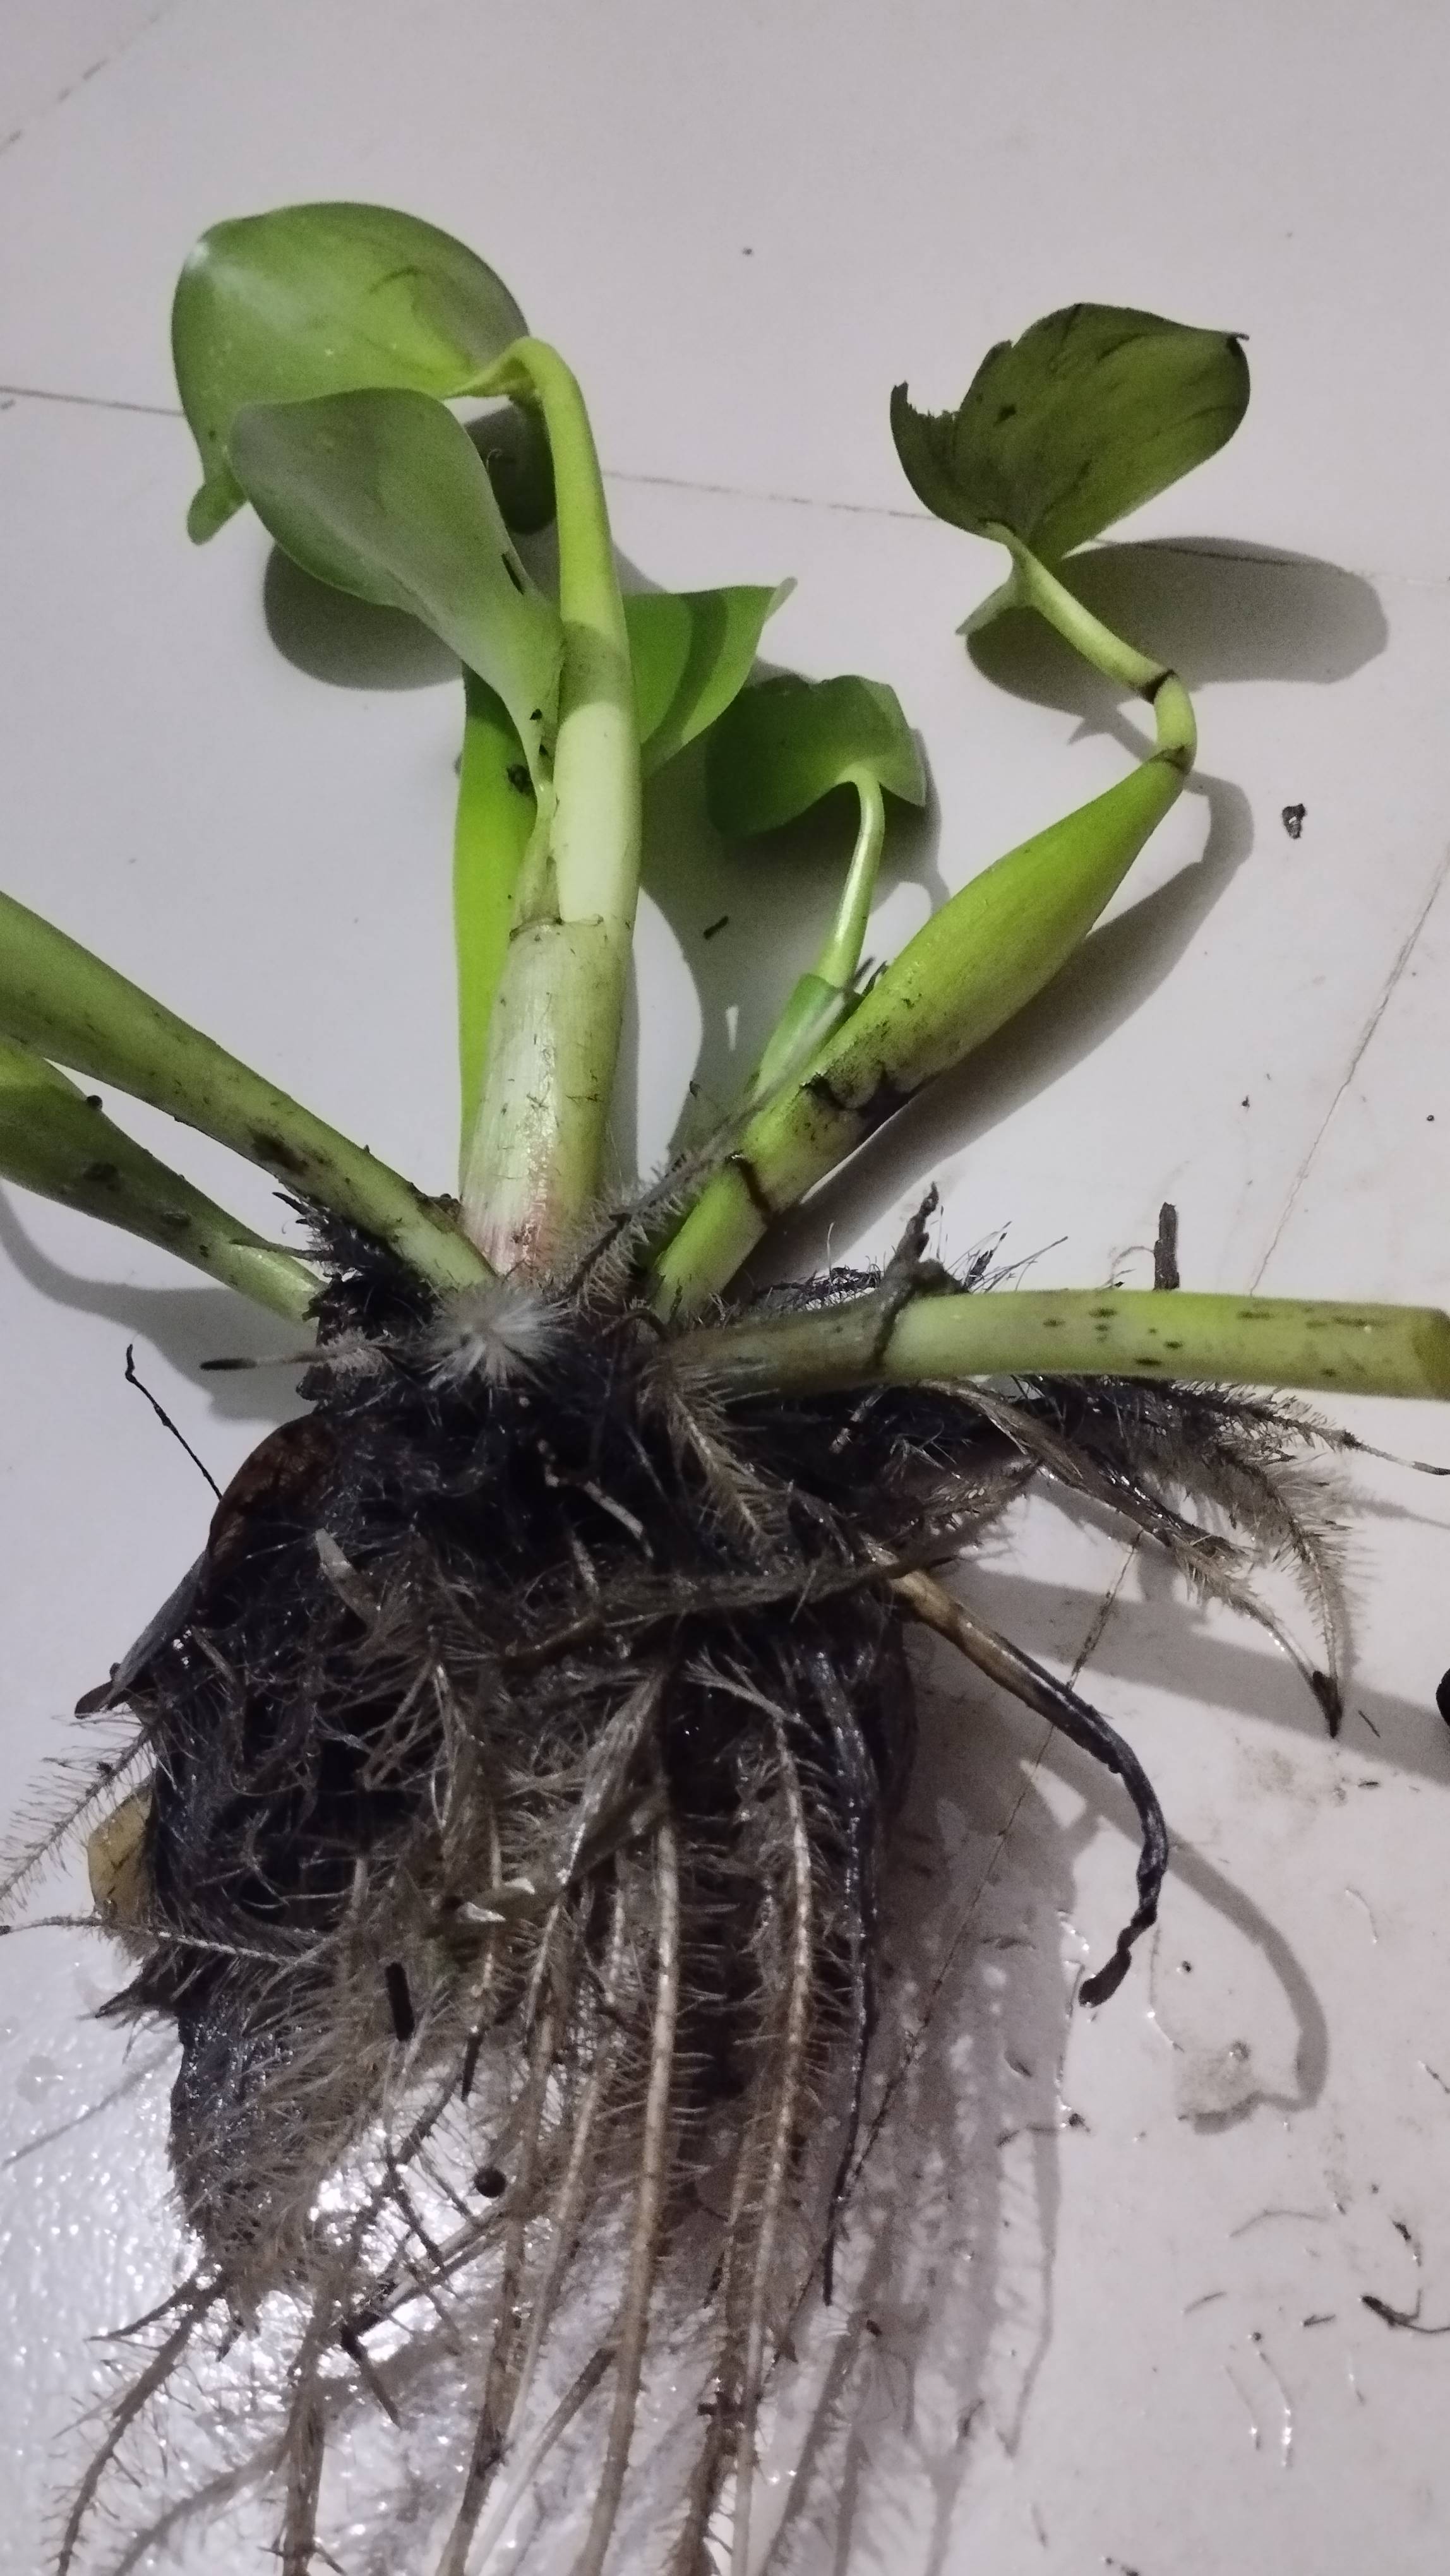
Species: Common Water Hyacinth (Eichornia crassipes)